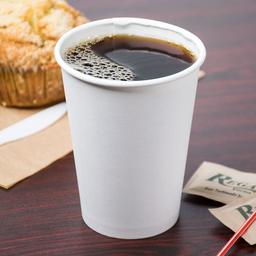
Label: cups